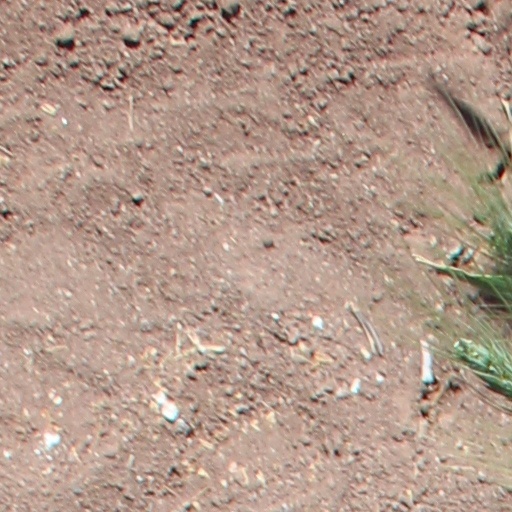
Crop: wheat